Matt Campbell (American football coach)

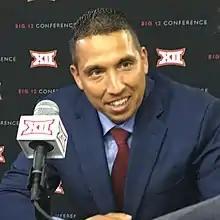
Campbell at 2017 Big 12 Media Days

Matthew Allen Campbell (born November 29, 1979) is an American college football coach. He is the head football coach at Iowa State University, a position he has held since the 2016 season. Campbell was head football coach at the University of Toledo from 2011 to 2015. Prior to that, Campbell had been an assistant at Toledo, Bowling Green, and Mount Union. Campbell grew up in Ohio and briefly attended the University of Pittsburgh before transferring to Mount Union, where he played defensive line.